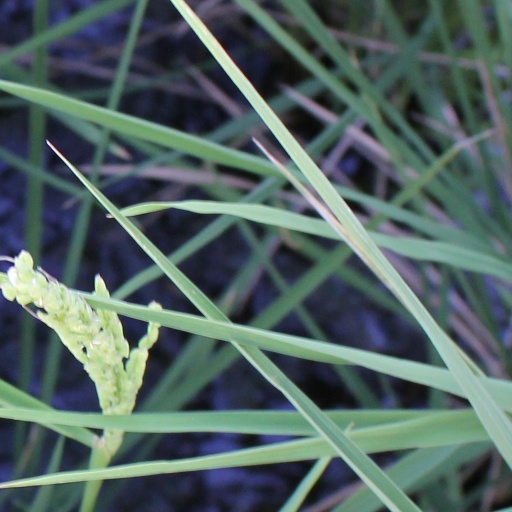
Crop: rice